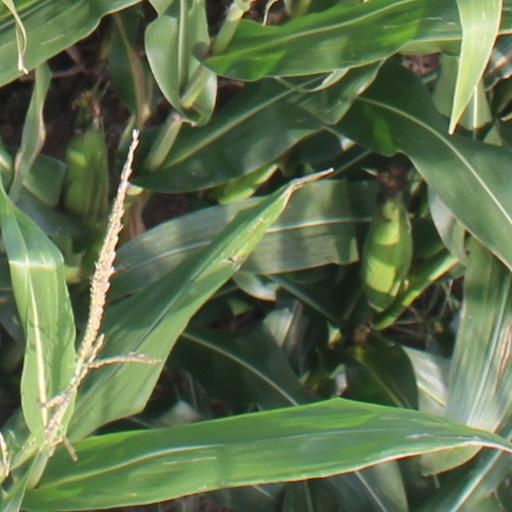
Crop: maize; corn